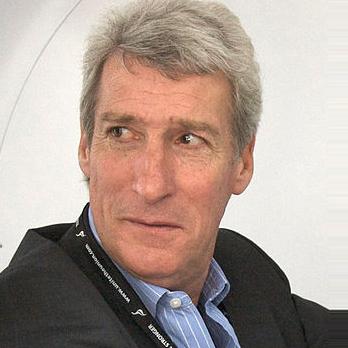
Age: 58